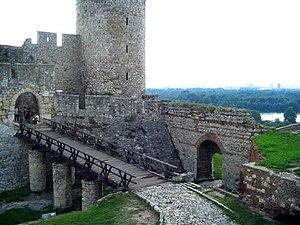
Podunavlje est le nom de la partie du bassin du Danube située en Serbie et en Croatie.